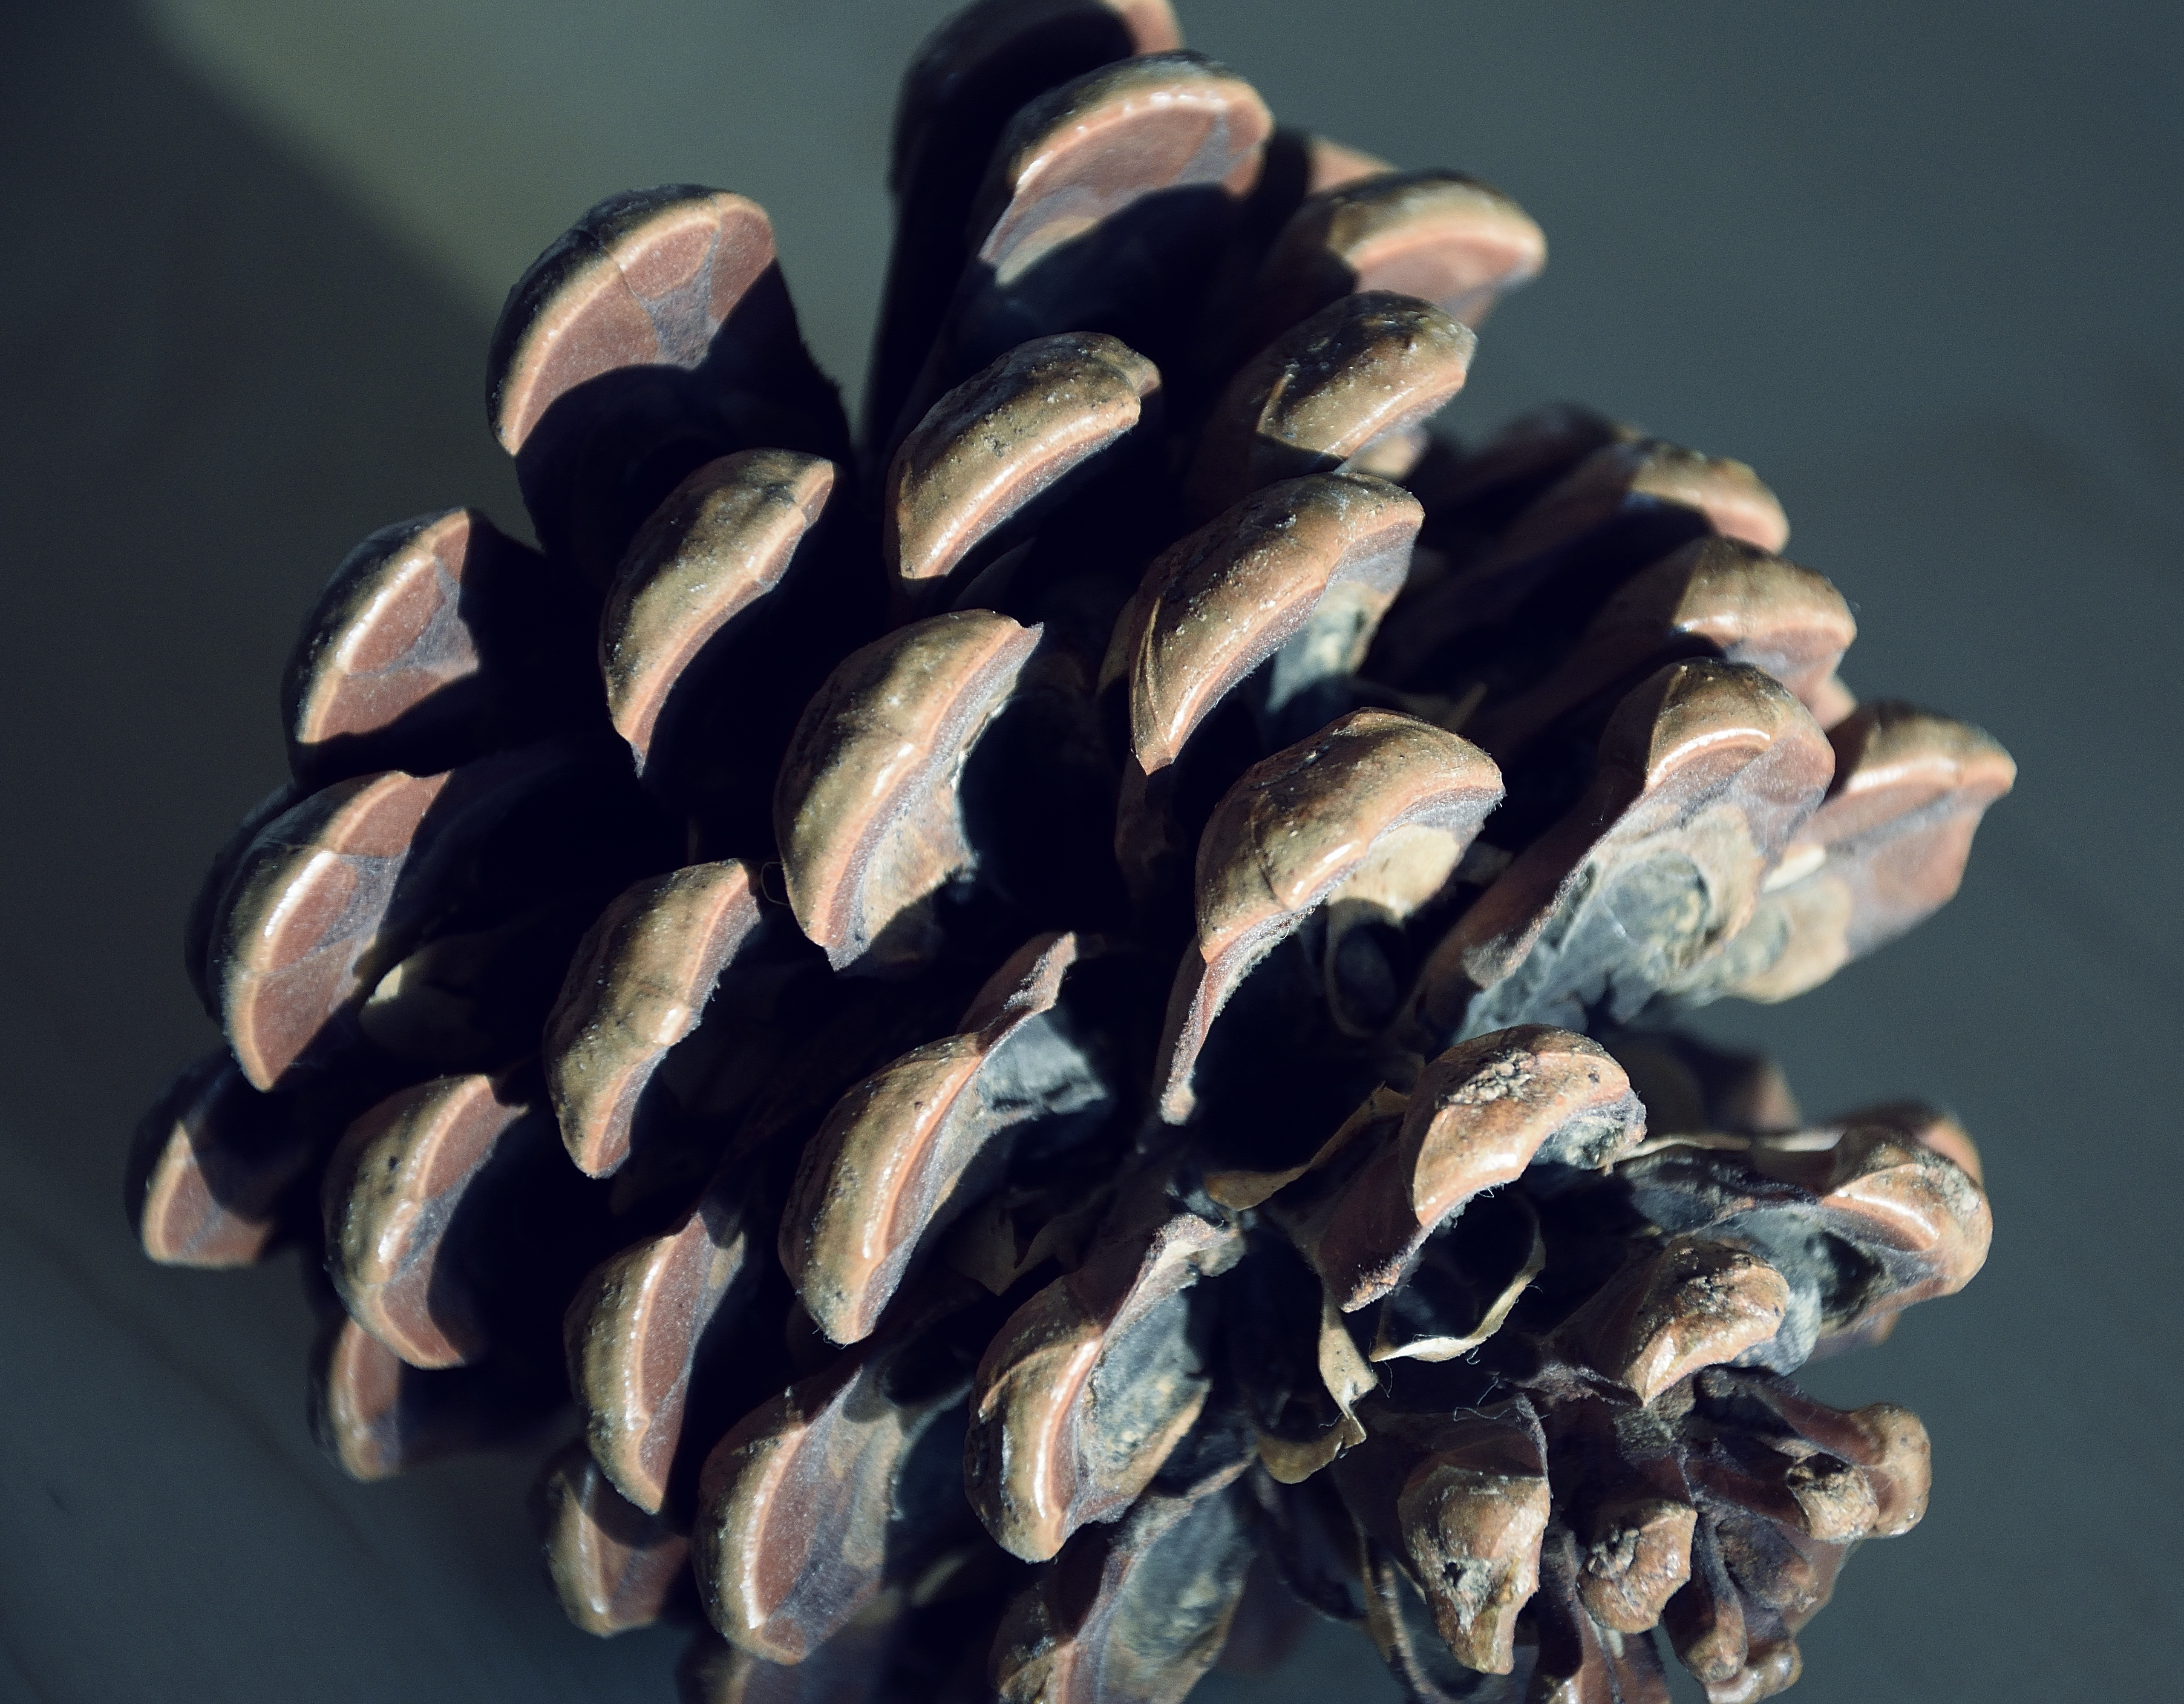
hand, tree, forest, branch, plant, wood, leaf, flower, food, produce, close up, seeds, tap, pine cones, macro photography, pine nuts, sunflower seed, woody plant, land plant, conifer cone